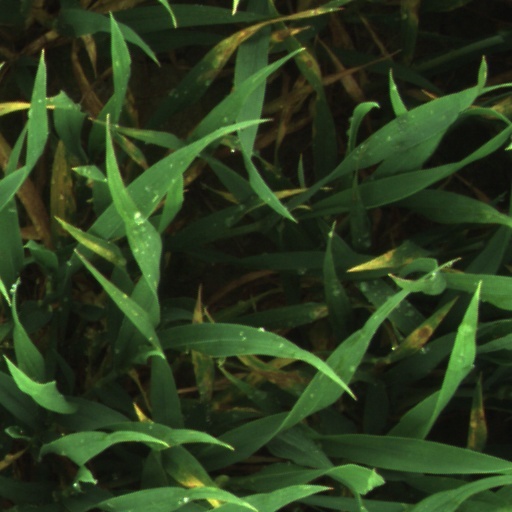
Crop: wheat